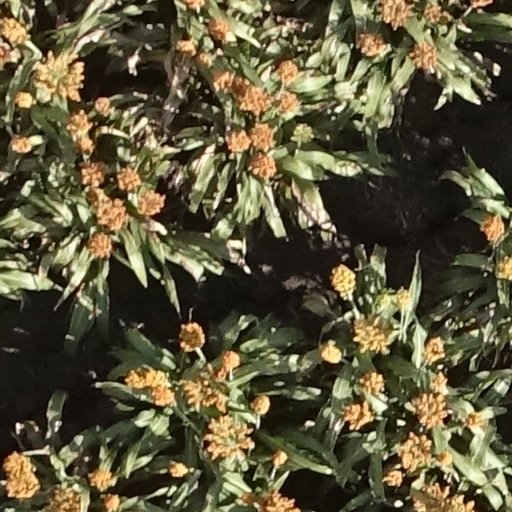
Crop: sorghum